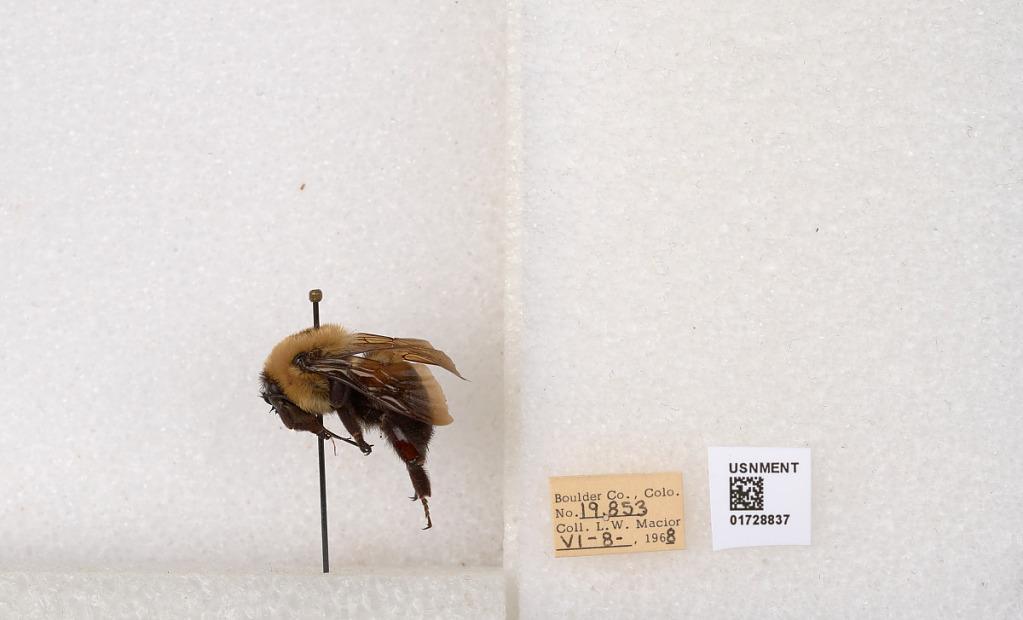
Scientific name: Bombus (Separatobombus) griseocollis (De Geer)
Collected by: L. Macior
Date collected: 1968-6-8
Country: United States
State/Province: Colorado
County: Boulder
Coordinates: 40.0925, -105.358